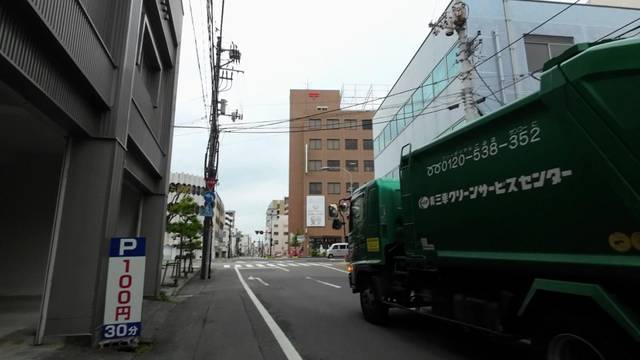
Region: Japan
Coordinates: 34.072, 134.554